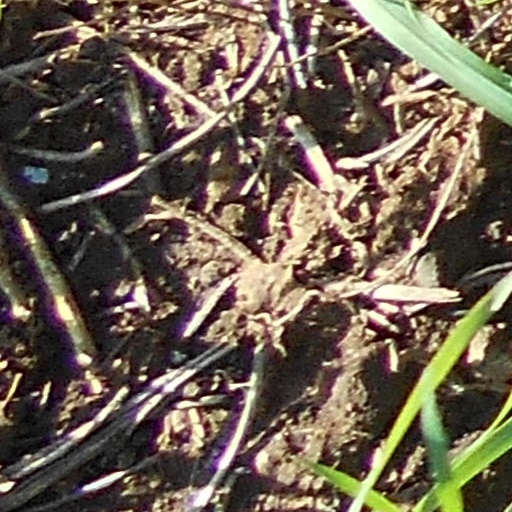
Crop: wheat